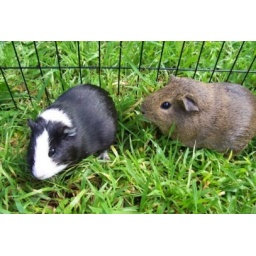
Our pet guinea pigs enjoying the sunshine and eating lots of fresh grass in our back yard.